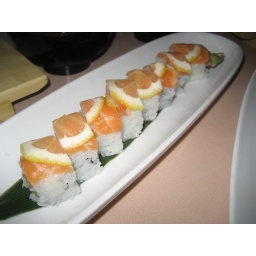
tempura aspargus and avocado wrapped in salmon with shaved lemon